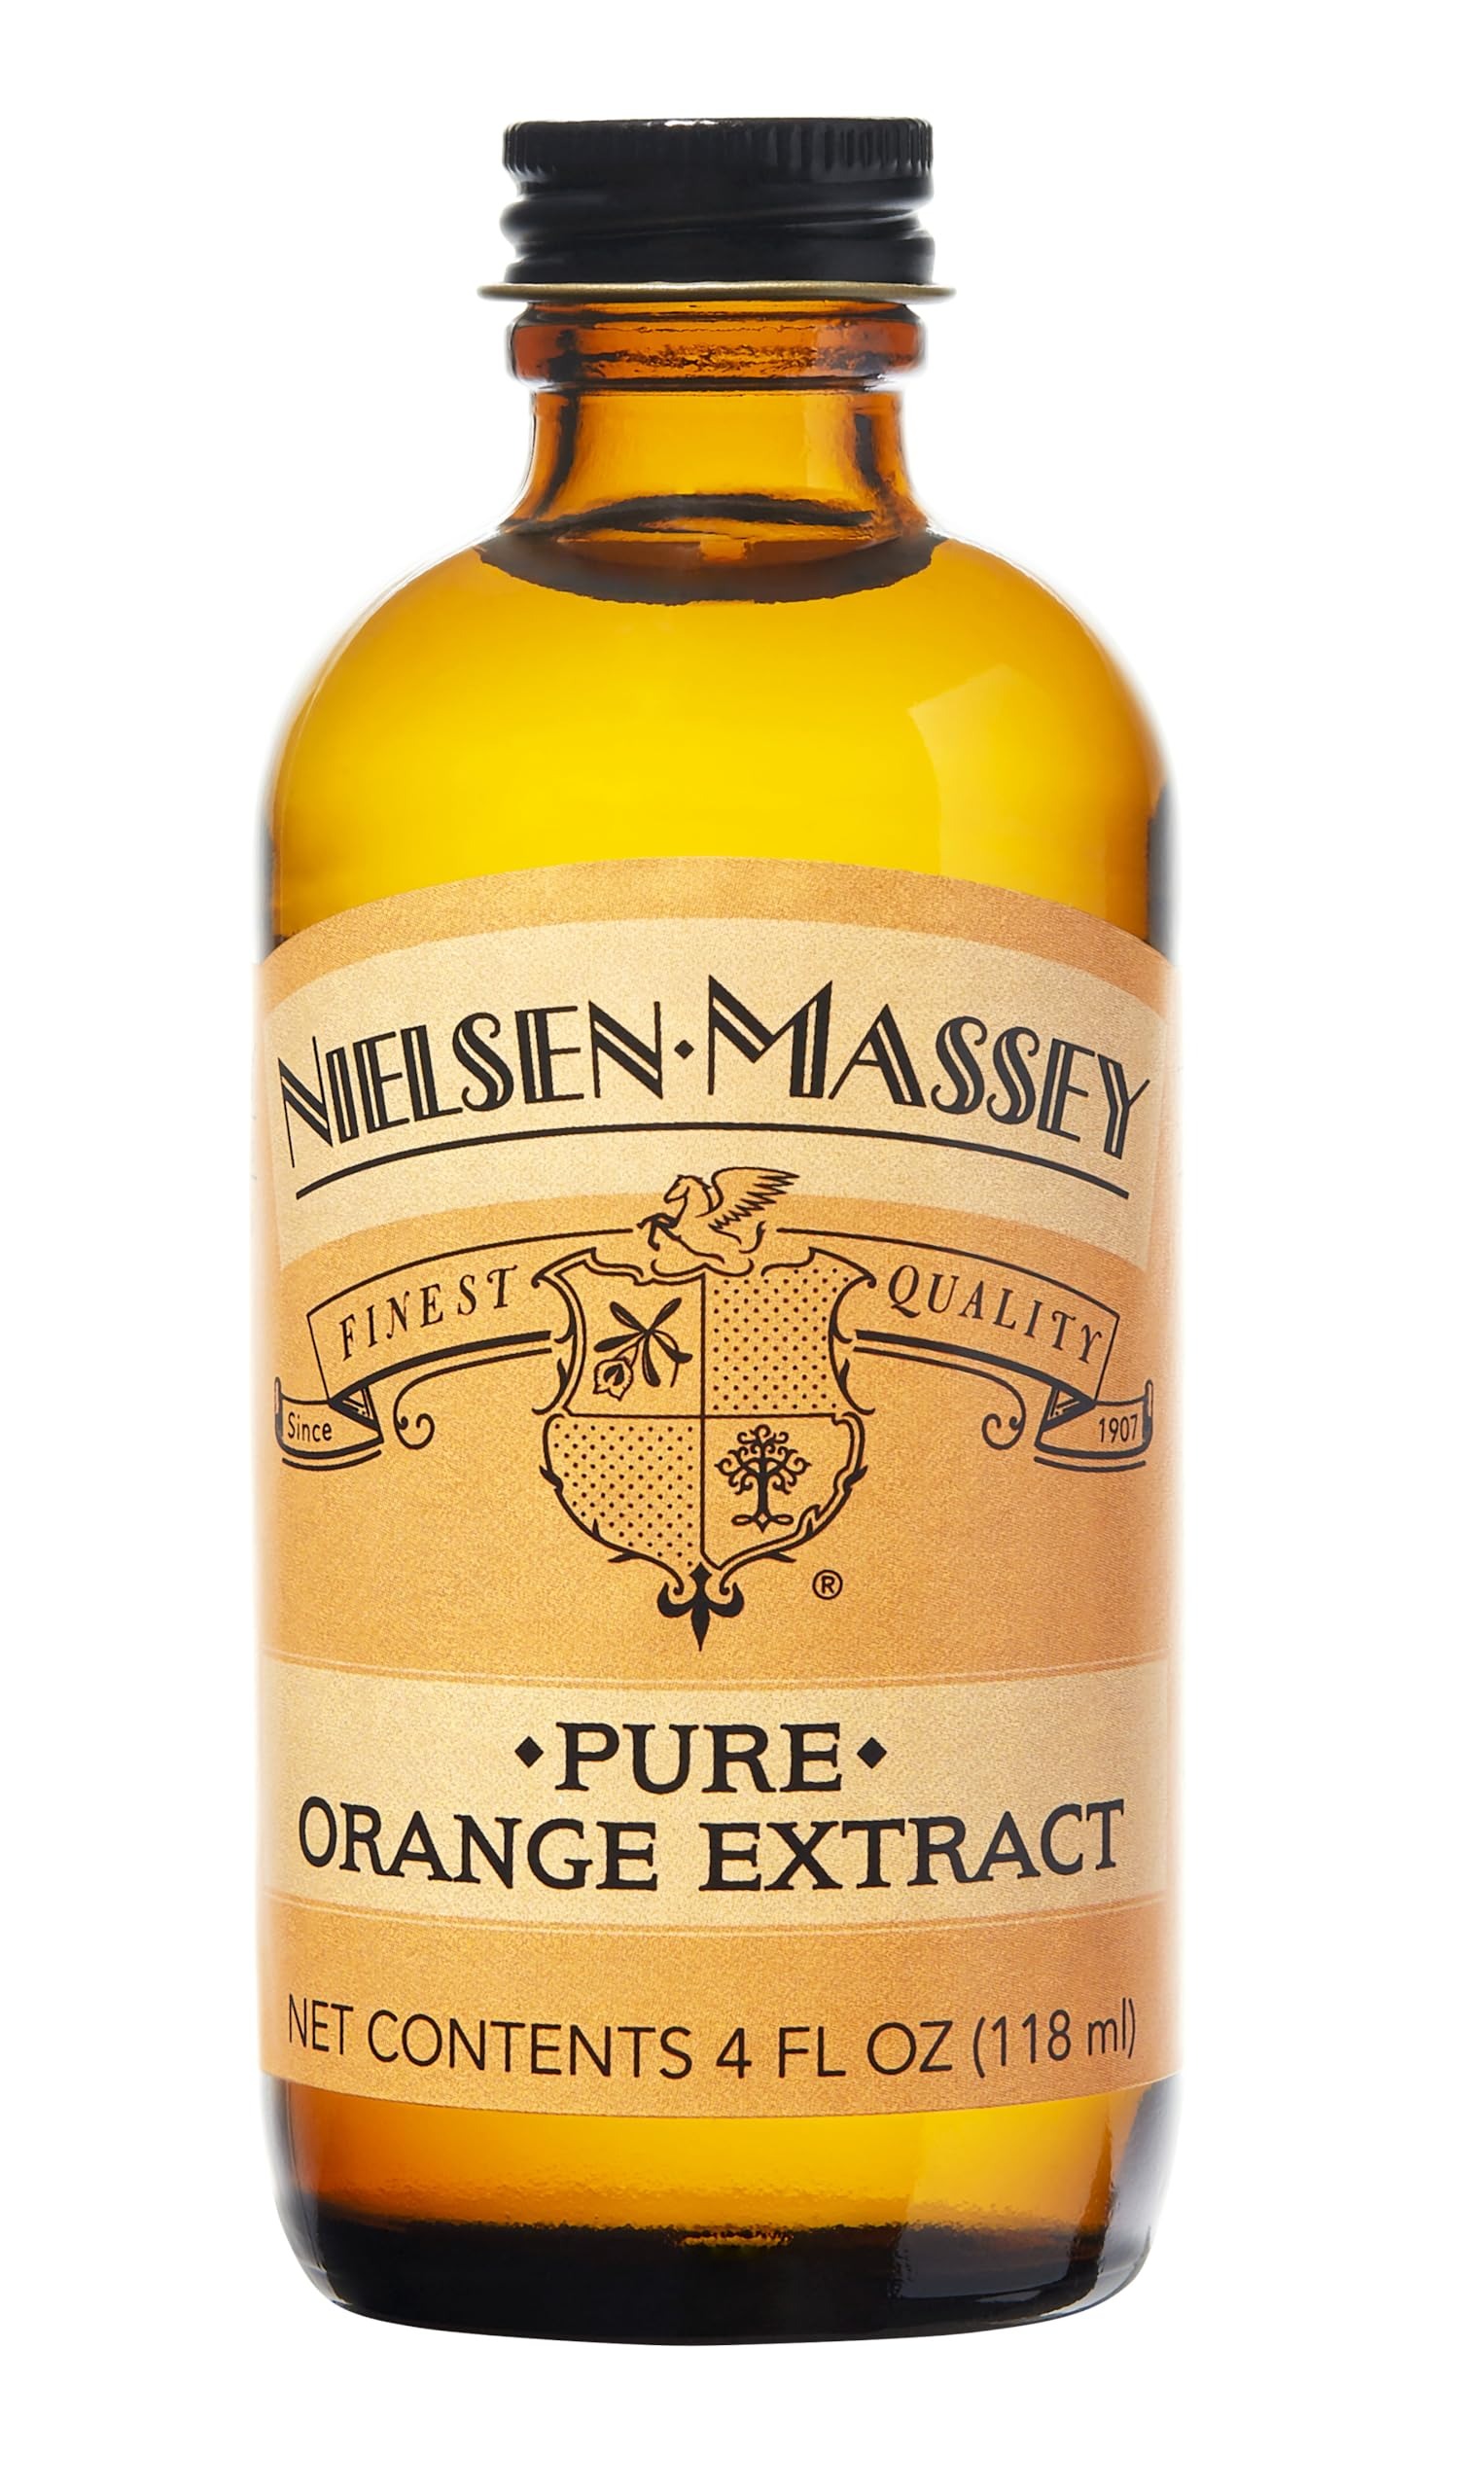
Item Name: Nielsen-Massey Pure Orange Extract for Baking, Cooking and Drinks, 4 Ounce Bottle
Bullet Point 1: Skip the juicing and zesting with our Pure Orange Extract, made with orange oil from the finest quality oranges.
Bullet Point 2: Family owned and operated for over a century, we are trusted and loved by Michelin-Starred chefs, avid foodies, and home cooks alike for our all-natural flavor, superior quality, and commitment to sustainability.
Bullet Point 3: Our premium ingredients are sourced from trusted suppliers in the world's best growing regions and evaluated according to our high quality standards for the truest, fresh-from-the-farm taste.
Bullet Point 4: 1/2 Tsp. Orange Extract = 2 Tbs. Fresh Orange Juice; 1 Tsp. Orange Extract = 1 Tsp. Orange Zest
Bullet Point 5: All-Natural, Allergen-Free, Non-GMO Project Verified and Certified Kosher and Gluten-Free
Value: 4.0
Unit: Fl Oz

Price: 10.63